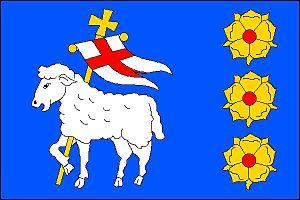
Stěbořice est une commune du district d'Opava, dans la région de Moravie-Silésie, en République tchèque. Sa population s'élevait à 672 habitants en 2017.